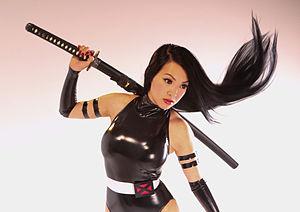
Elisabeth « Betsy » Braddock, alias Psylocke, est une super-héroïne évoluant dans l'univers Marvel de la maison d'édition Marvel Comics. Créé par le scénariste Chris Claremont et le dessinateur Herb Trimpe, le personnage de fiction apparaît pour la première fois dans le comic book Captain Britain #8 en décembre 1976, une bande dessinée créée par la filiale de Marvel, Marvel UK.